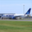
Label: airplane